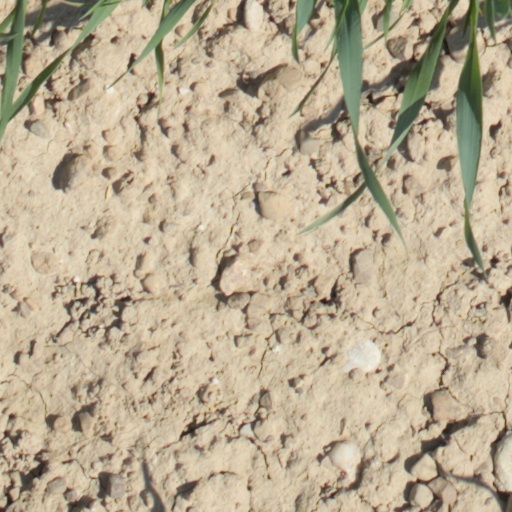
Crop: wheat